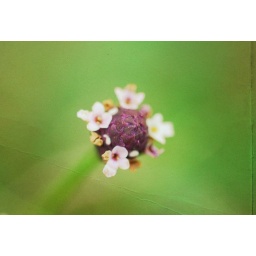
flower in paper